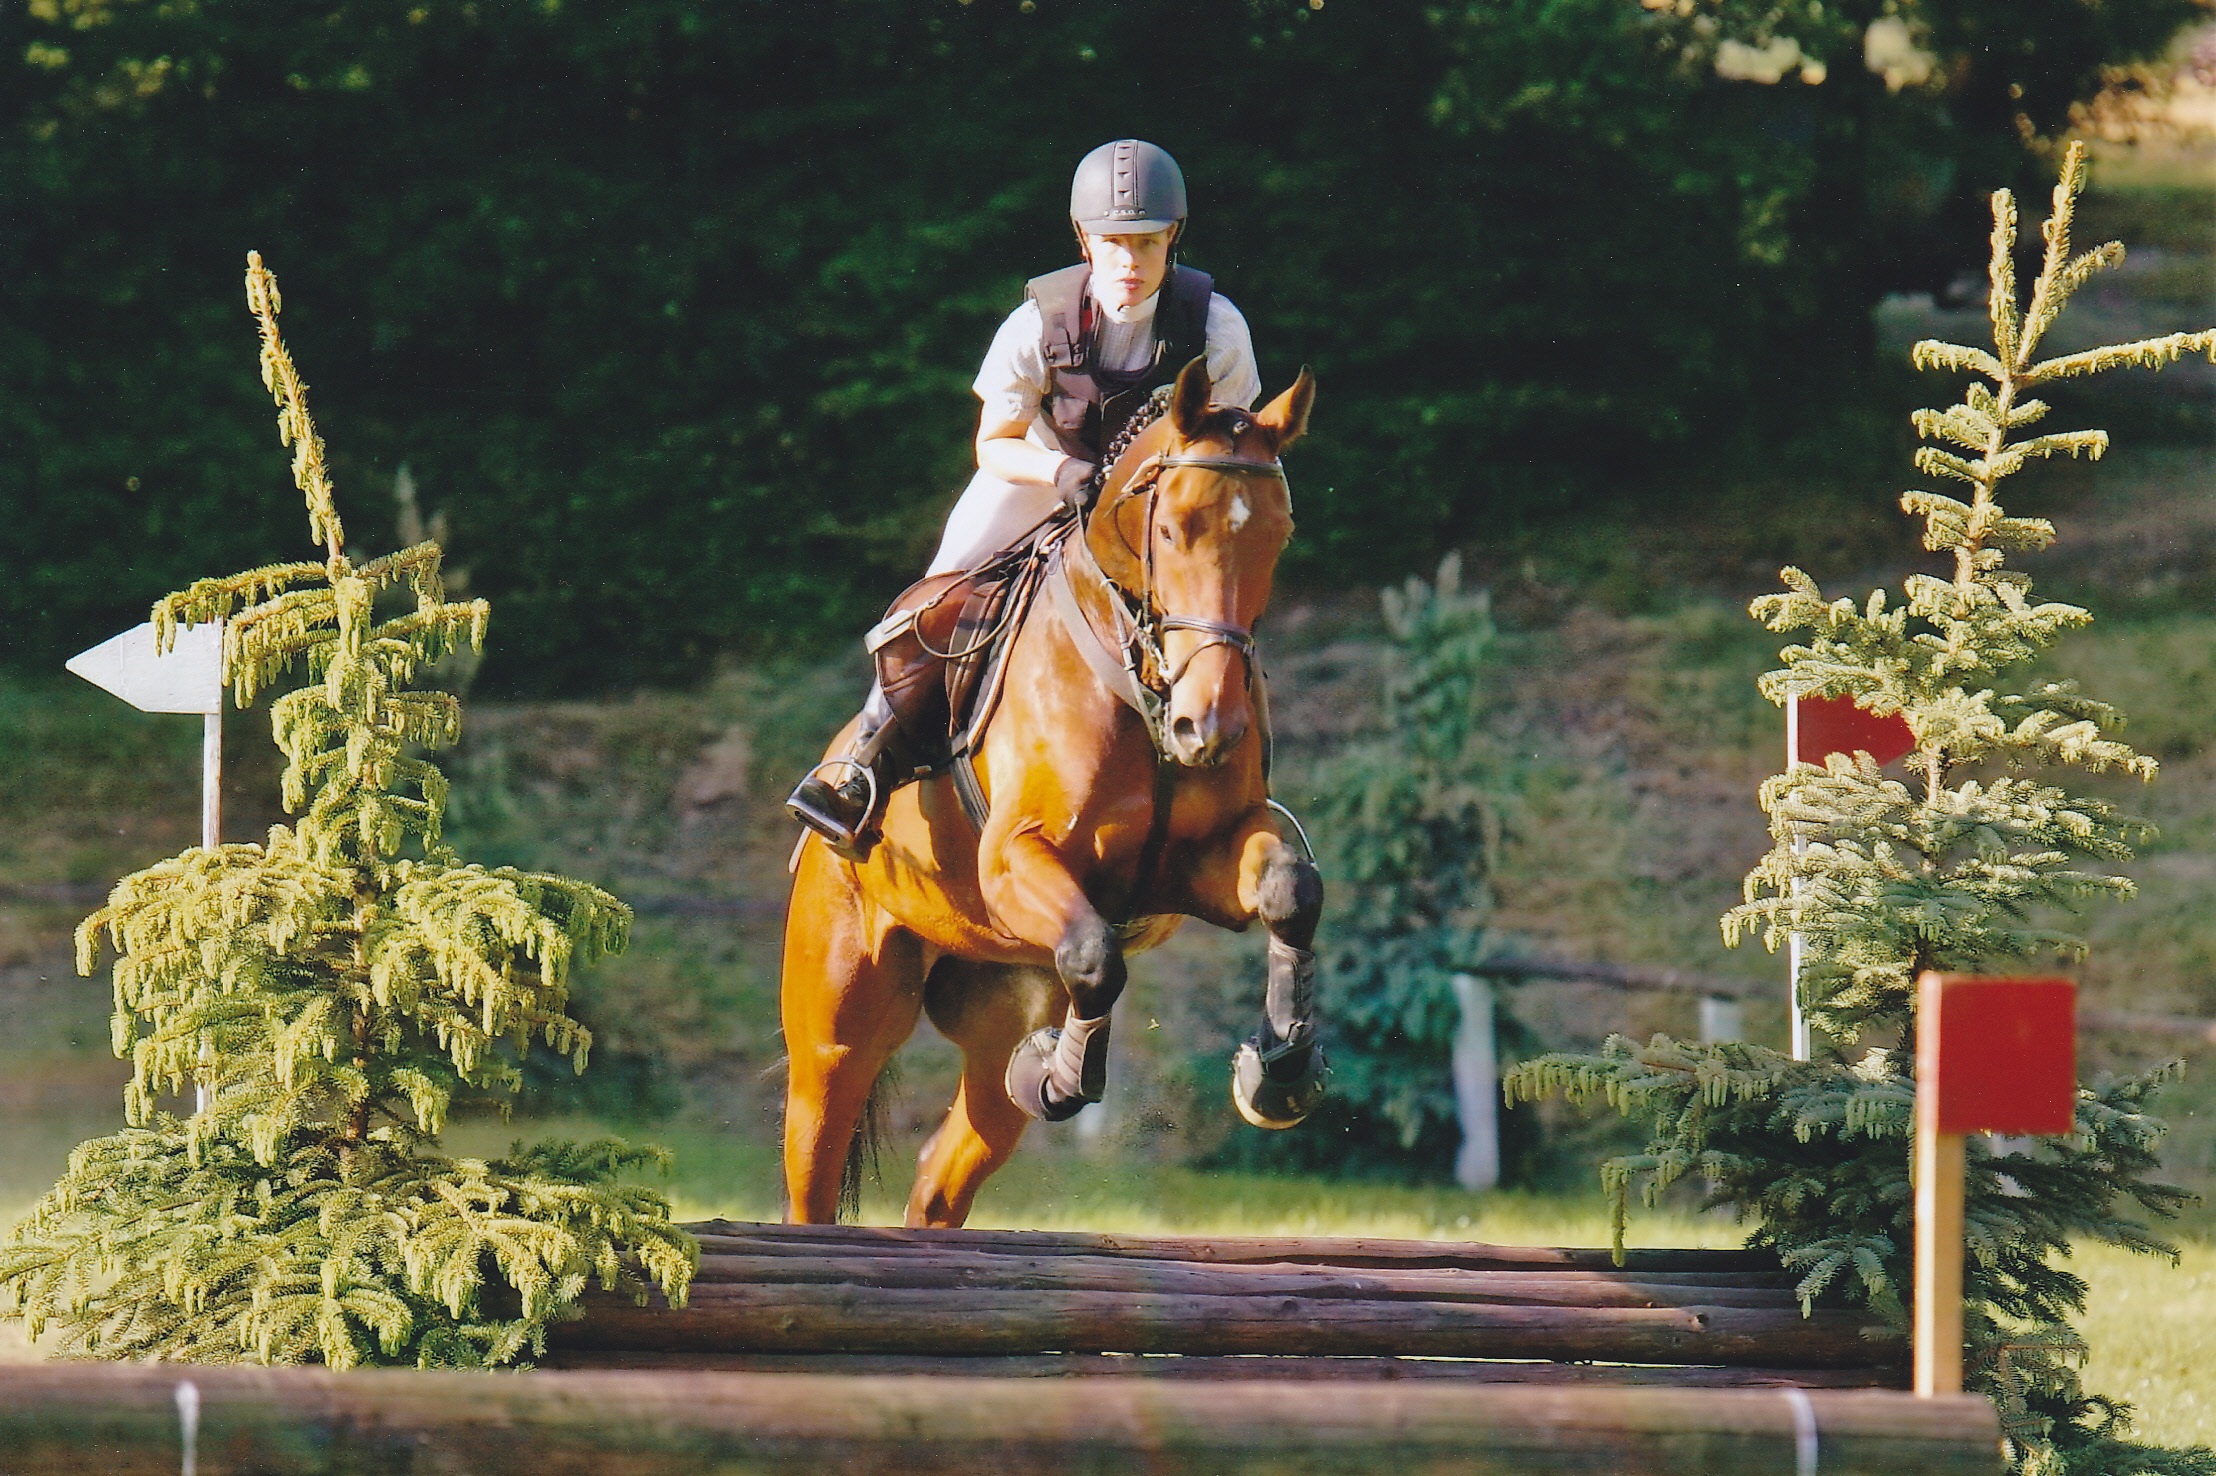
jump, military, jumping, horse, stallion, ride, terrain, tournament, obstacle, reiter, equestrianism, warmblut, gelding, eventing, show jumping, versatility, versatility examination, military horse riding, gallop jump, trail riding, horse like mammal, animal sports, english riding, equestrian sport